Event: Nepal Earthquake
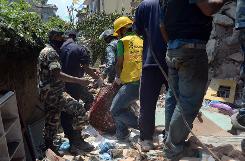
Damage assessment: damage